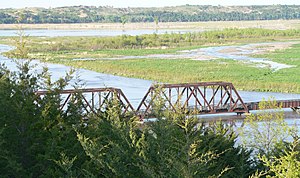
Niobrara River
Niobrara ved dens sammenløb med  Missouri.  The Niobrara løber fra nederst til højre,  under broen; Missouri ses i baggrunden, løbende fra venstre mod højre.
Niobrara River er en flod der løber i USA, fra Niobrara County i den østlige del af Wyoming og gennem næsten hele den nordlige del af Nebraska, hvor den til slut munder ut i Missouri River, lige nedenfor Francis Case-reservoiret. Niobrara River er 914 km lang. Nedre Niobrara var traditionelt hjem for indianerstammen Ponca frem til 1860'erne. Afvandingsområdet er 29.992 km².